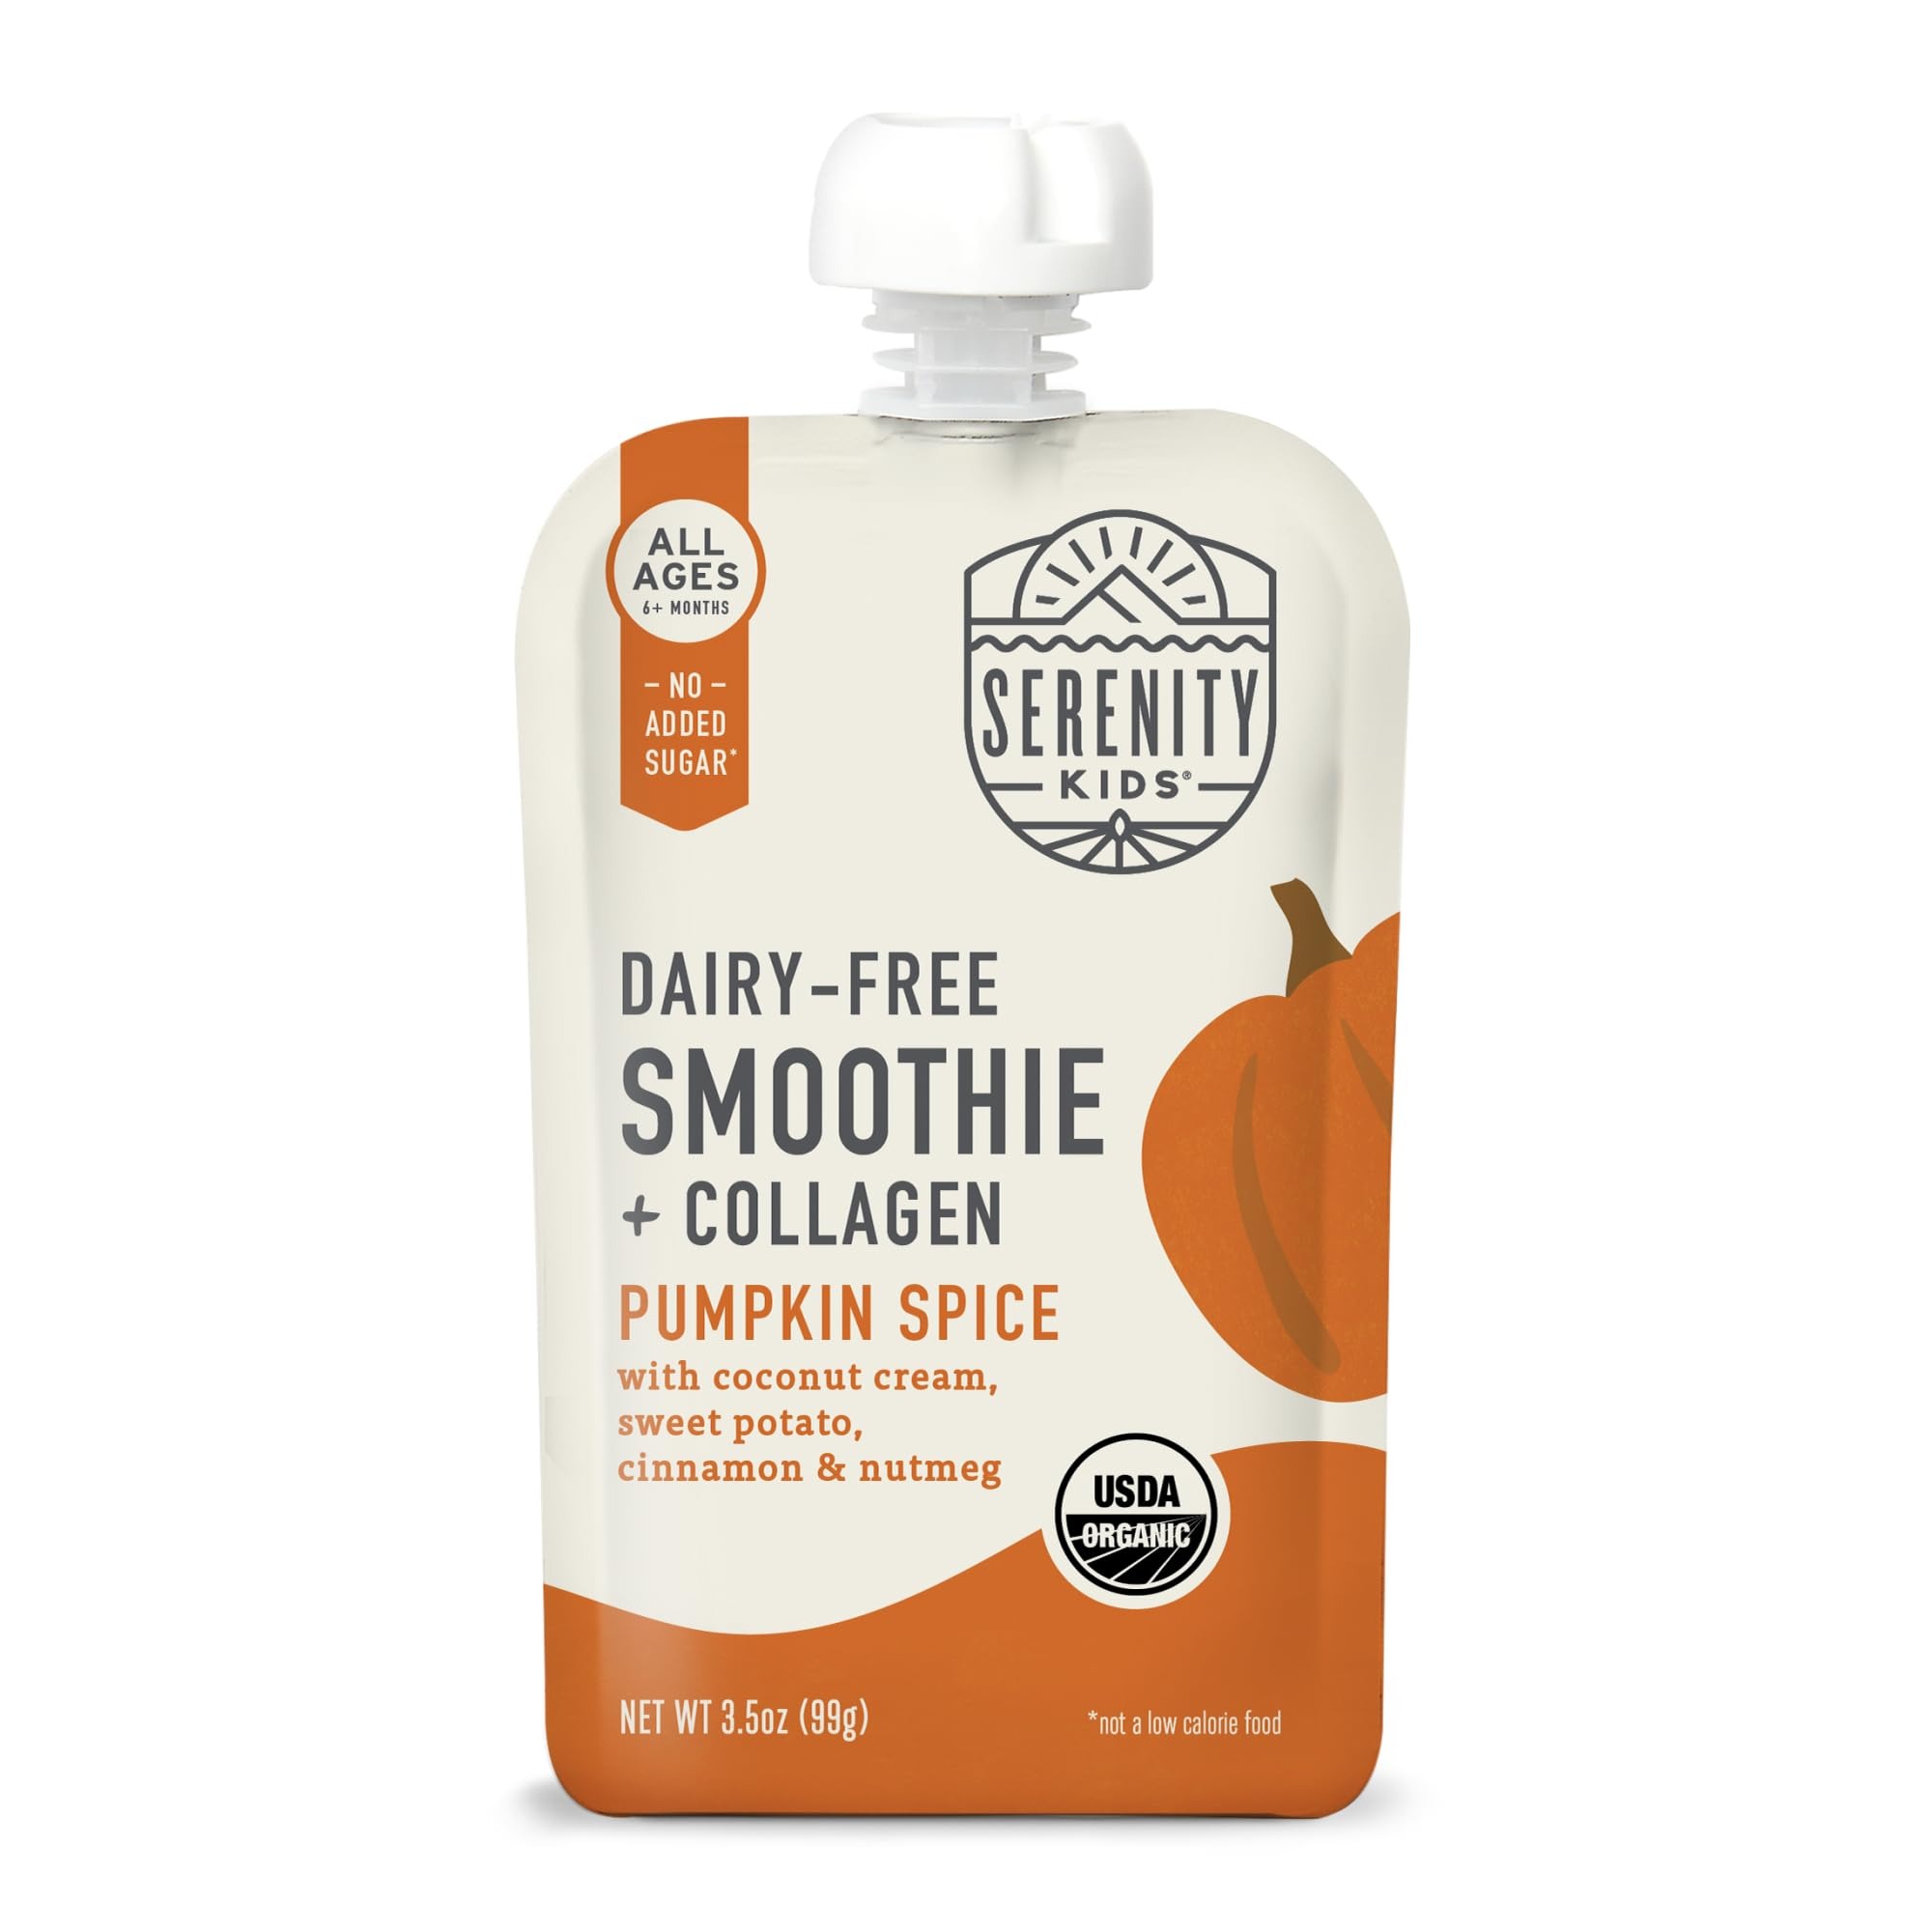
Item Name: Serenity Kids 6+ Months Dairy-Free Smoothie Baby Food - USDA Organic Grass-Fed Collagen & Pumpkin Protein - 3.5 Oz BPA-Free Cans - 6 Count
Bullet Point 1: PUMPKIN SPICE LOVE: This dairy free pumpkin spice protein pouch mixes the yummy taste of pumpkin with organic grass-fed protein smoothie vibes. This baby dairy free protein smoothie pouch is perfect for your kid's snack time
Bullet Point 2: NUTRITIOUS POWER UP: Each smoothie pumpkin baby food pouch is packed with organic collagen and grass protein, organic pumpkin, and grass fed collagen, this smoothie baby food naturally supports your kid's nutrition journey
Bullet Point 3: ON THE GO GOODNESS: Easy-to-use pumpkin protein smoothie pouch designed for busy parents who want to give their toddlers healthy, dairy-free snacks on the run
Bullet Point 4: SERENITY'S MISSION: Serenity Kids is committed to providing free organic options that help kids grow up healthy, strong, and full of life
Bullet Point 5: TRUSTED CHOICE: Known for quality, Serenity Kids offers dairy free snacks and food pouches you can trust for your little ones. These baby pumpkin food smoothie pouches are a must-have for your baby's snack
Bullet Point 6: ORGANIC INGREDIENTS: Made with organic pumpkin, organic sweet potato, and grass-fed bovine collagen, this dairy free pumpkin spice protein smoothie pack is a tasty and healthy treat for your toddler
Value: 21.0
Unit: Fl Oz

Price: 3.99